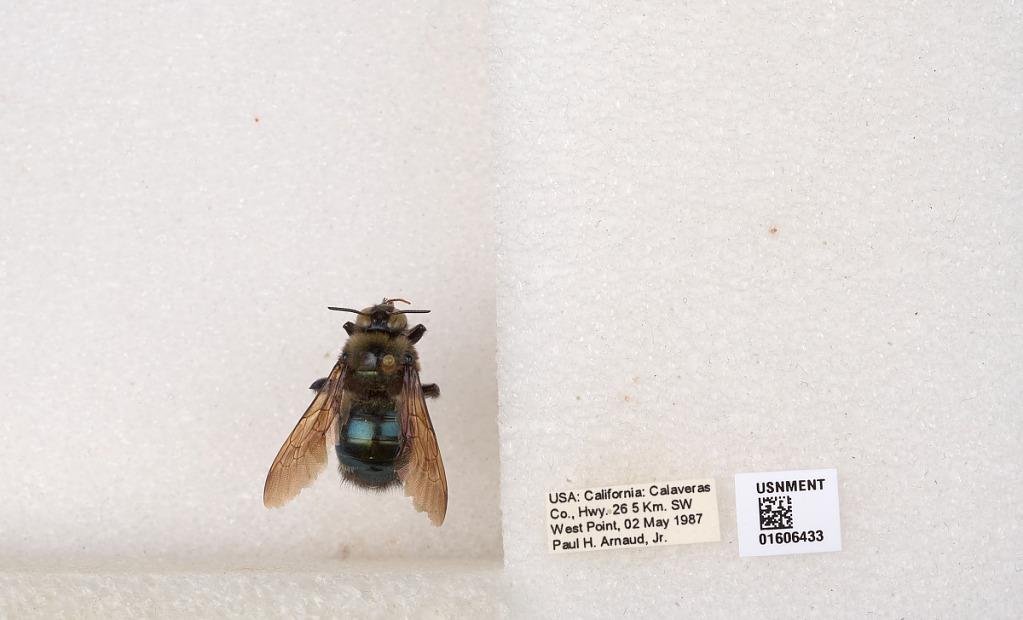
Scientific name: Xylocopa (Xylocopoides) californica californica Cresson
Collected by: P. Arnaud
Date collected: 1987-5-2
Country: United States
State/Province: California
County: Calaveras
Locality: Hwy. 26 5 km. SW West Point
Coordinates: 38.39, -120.529